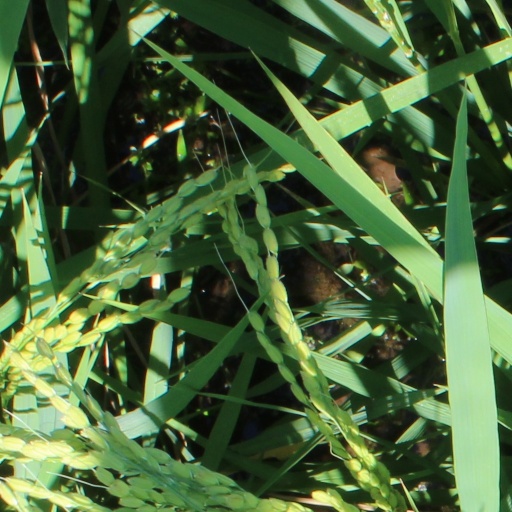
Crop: rice